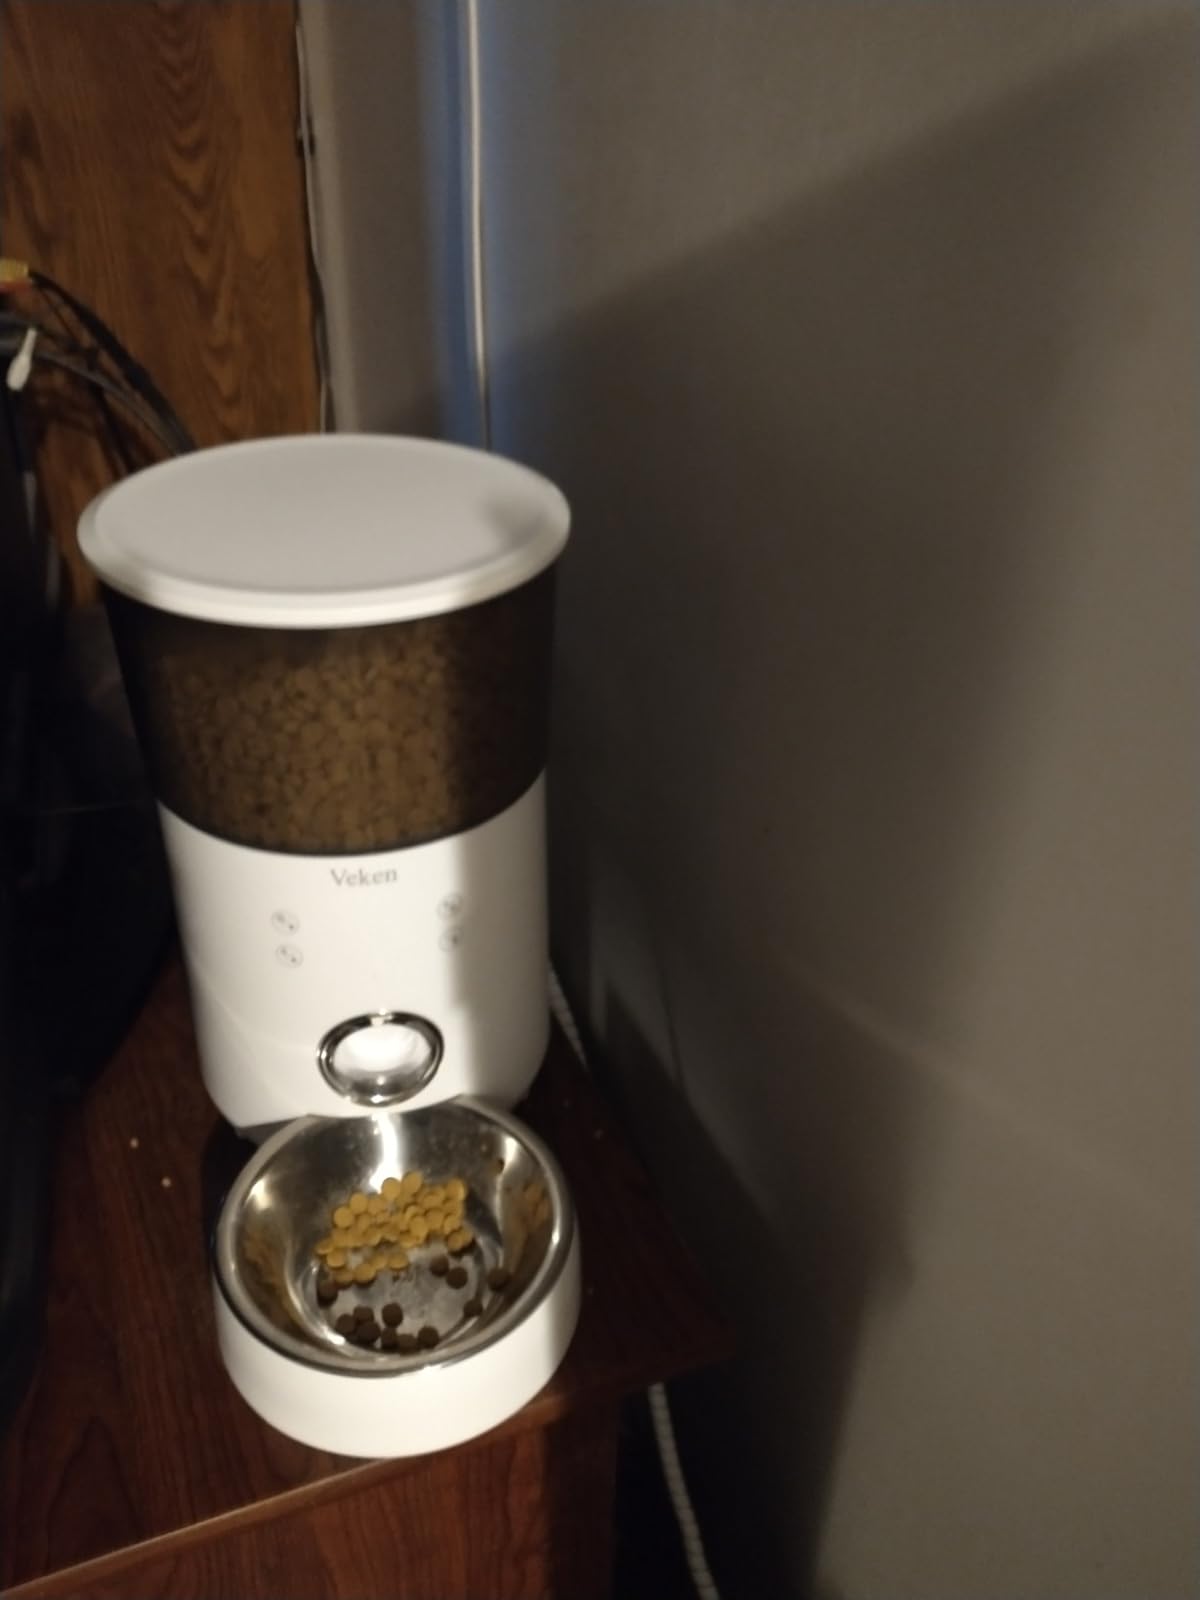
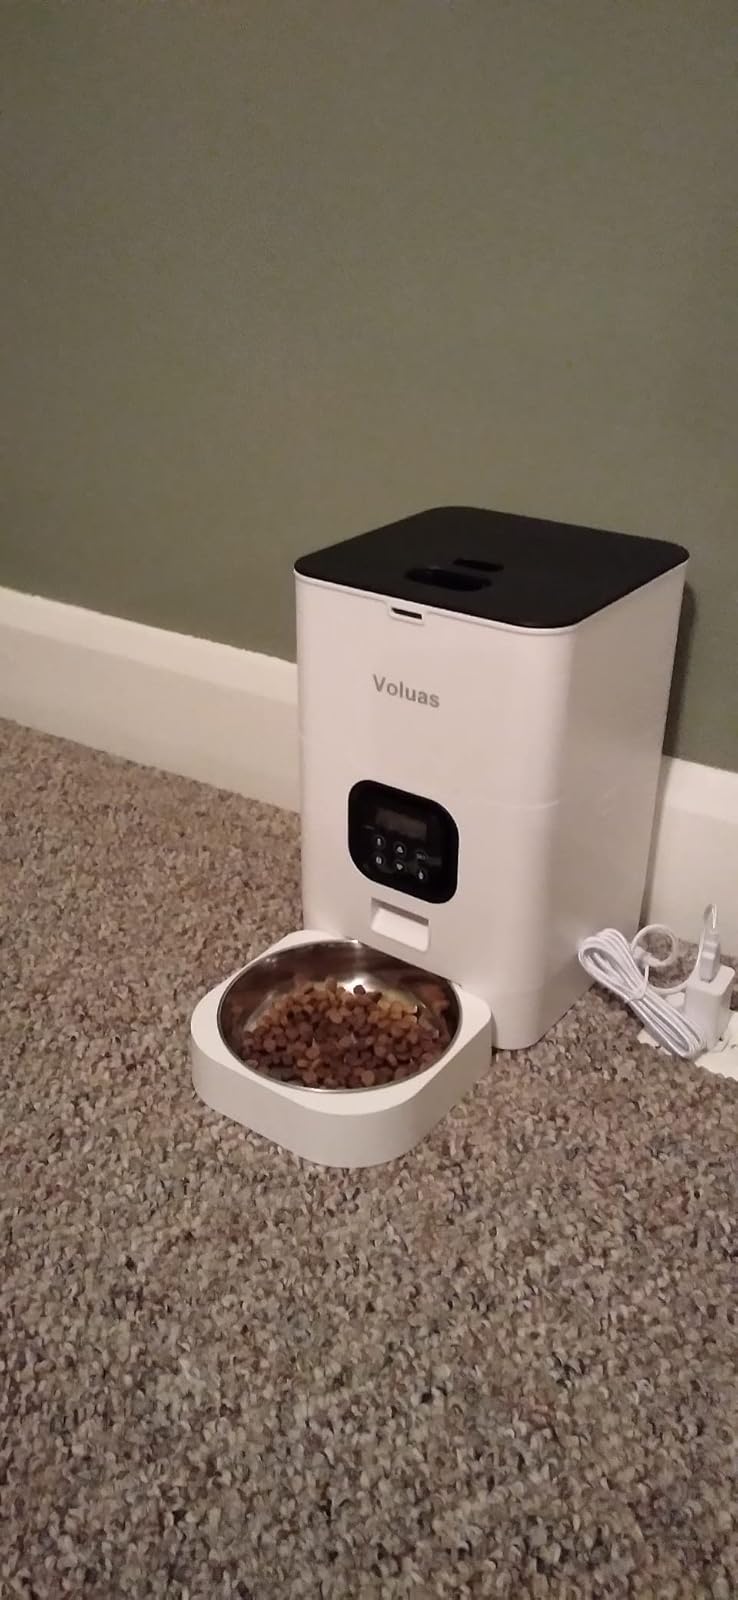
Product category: items_feeder
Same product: no